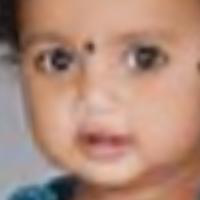
Age group: age 01-10